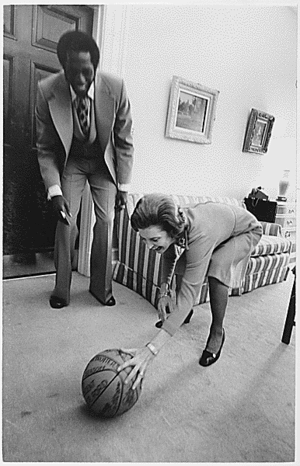
Betty Ford, l'épouse de Gerald Ford en compagnie d'un membre de l'équipe de basket des Harlem Globetrotters (1974)."